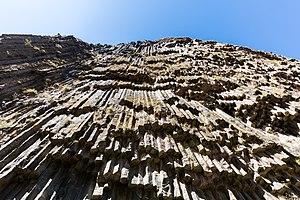
La gorge de Garni se trouve à environ 20 kilomètres à l'est d'Erevan en Arménie. Elle est située juste au-dessous du village du même nom. Le temple de Garni est donc situé à proximité. Elle entoure le passage de la rivière Azat.